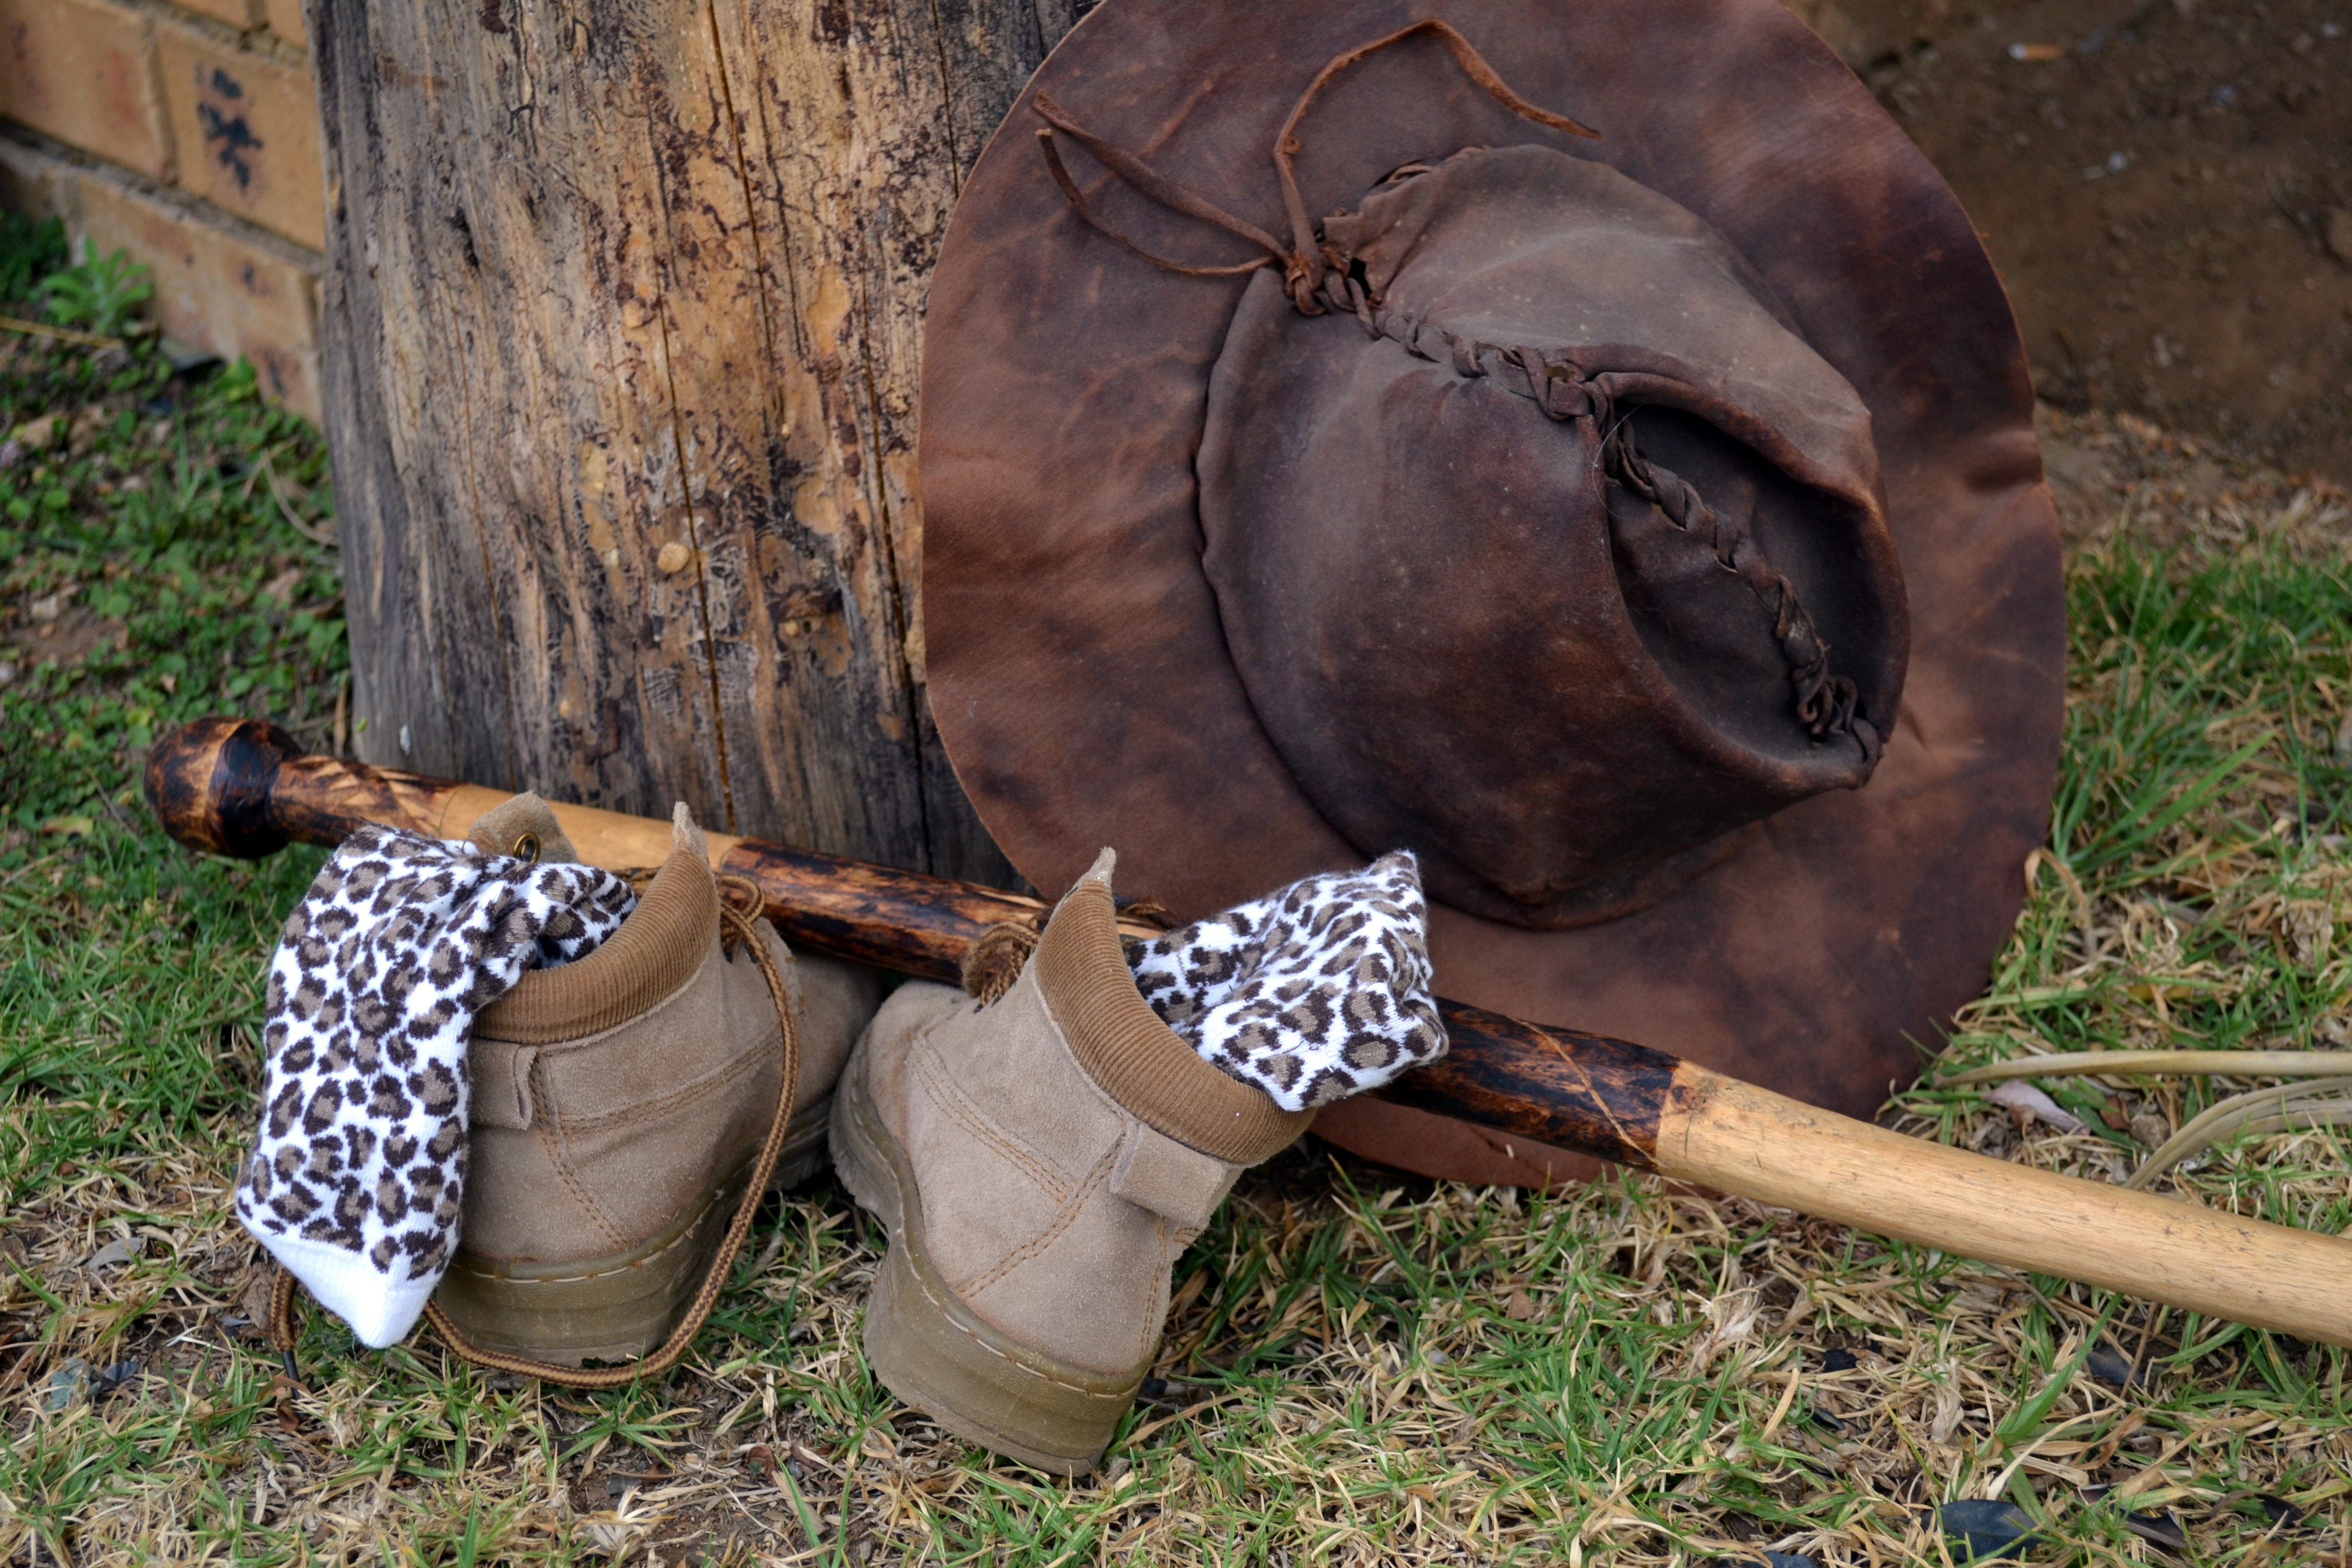
walking, wood, wildlife, horn, farm life, outdoors, carving, man made object